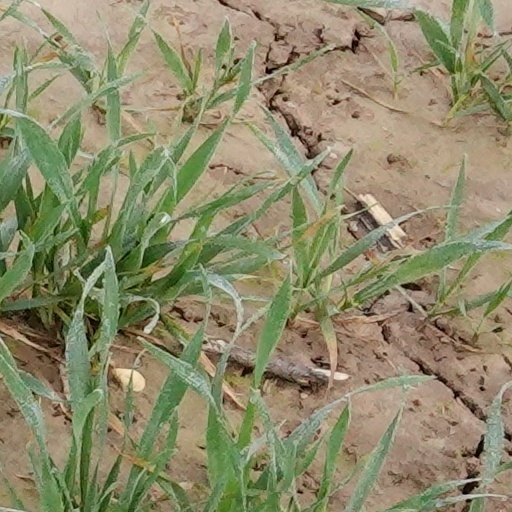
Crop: wheat